95th Infantry Division (United States)

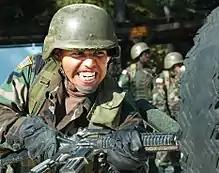
US Army recruits in Basic Combat Training.

On 1 April 1958 the 95th Infantry Division was redesignated as the 95th Division (Training) and a major reorganization of mission assignments was underway. Personnel trained for infantry combat, field artillery, military police and combat support roles were now to undergo re-training to enable them to train others. The division had a new role as one of the 13 Training Divisions in the Army Reserve. The same year the division's size increased as the 291st Regiment was reassigned again from the 75th and was redesignated as 291st Regiment (Advanced Individual Training). With the reorganization of the division all of the regiments were redesignated. The 95th Divisional Artillery became the 95th Regiment (Common Specialist Training) with headquarters at Shreveport, Louisiana. The 377th became the 377th Regiment (Basic Combat Training), as did the 378th and 379th, and all were reassigned new training sites. In 1966, the division received a distinctive unit insignia.